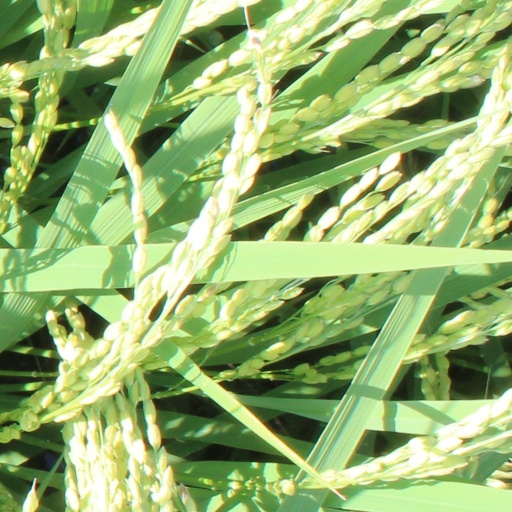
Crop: rice